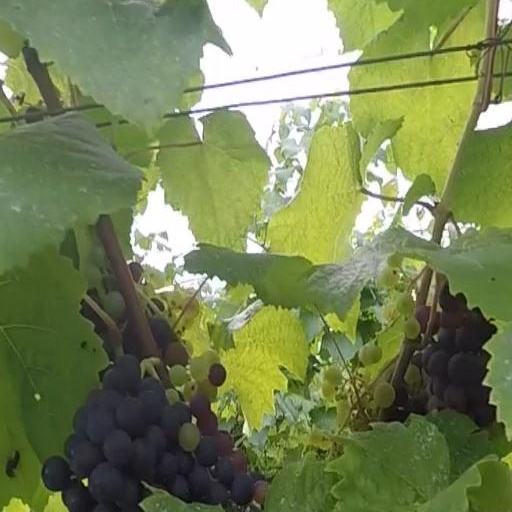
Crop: grape